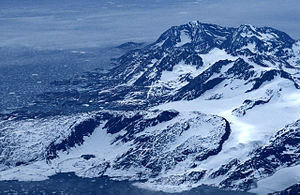
Ammassalik Kommune
Luftfoto af Ammassalik området
Ammassalik Kommune, grønlandsk Ammassalip Kommunia: var den sydligste af Østgrønlands tidligere to kommuner. Kommunen fik det vestgrønlandske navn for hovedbyen Tasiilaq. Kommunen eksisterede mellem 1963 og 2009. Kommunegrænserne gælder stadig som grænser for Ammassalik præstegæld.